The Missing Miniature

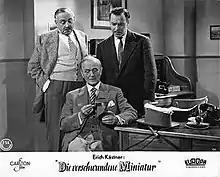

The Missing Miniature is a 1954 West German comedy crime film directed by Carl-Heinz Schroth and starring Paola Loew, Ralph Lothar and Paul Westermeier. It is based on the 1935 story of the same name by Erich Kästner. It was shot at the Carlton Studios in Munich and on location in Copenhagen, Lübeck and Hanover. The film's sets were designed by the art directors Max Mellin and Wolf Englert.